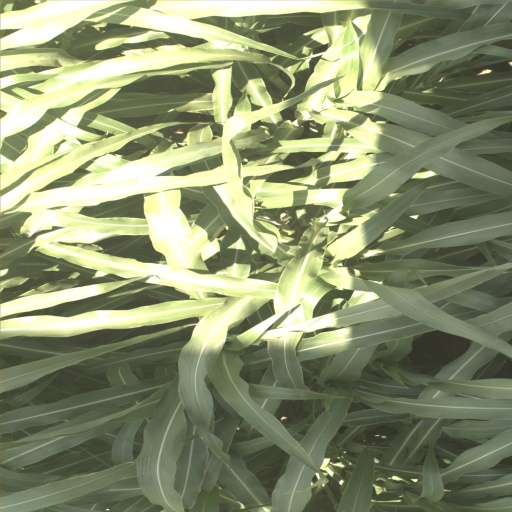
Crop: sorghum